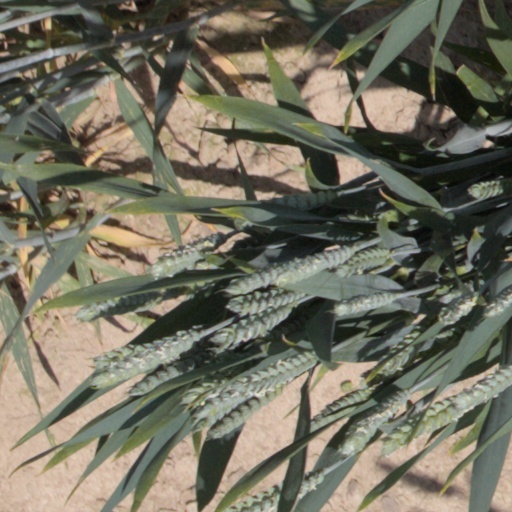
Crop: wheat